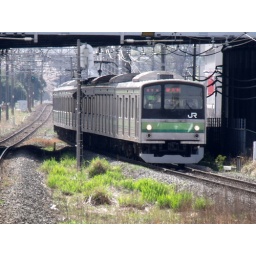
EMU under highway bridge